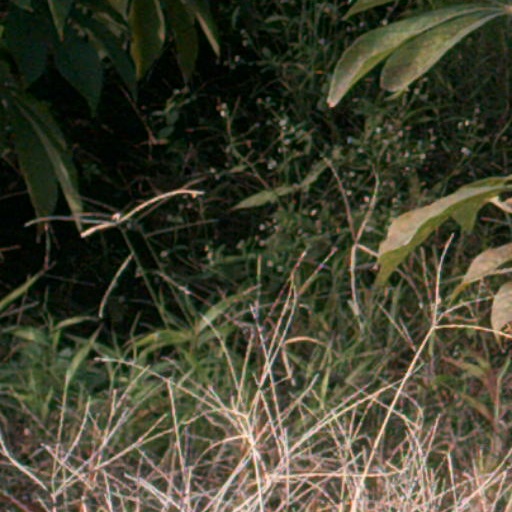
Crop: cassava